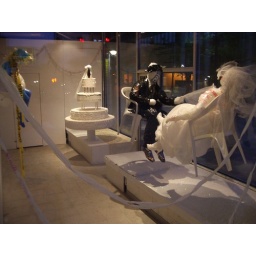
Another White Trash Wedding recycled plastic bag art by Ruby Re-Usable May 2009 088